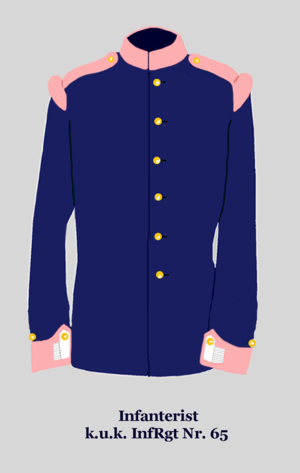
Soldat d'infanterie Autriche Hongroise (Tenue à la hongroise. Coleur d'identification regimentelle de rouge clair et boutons jaune